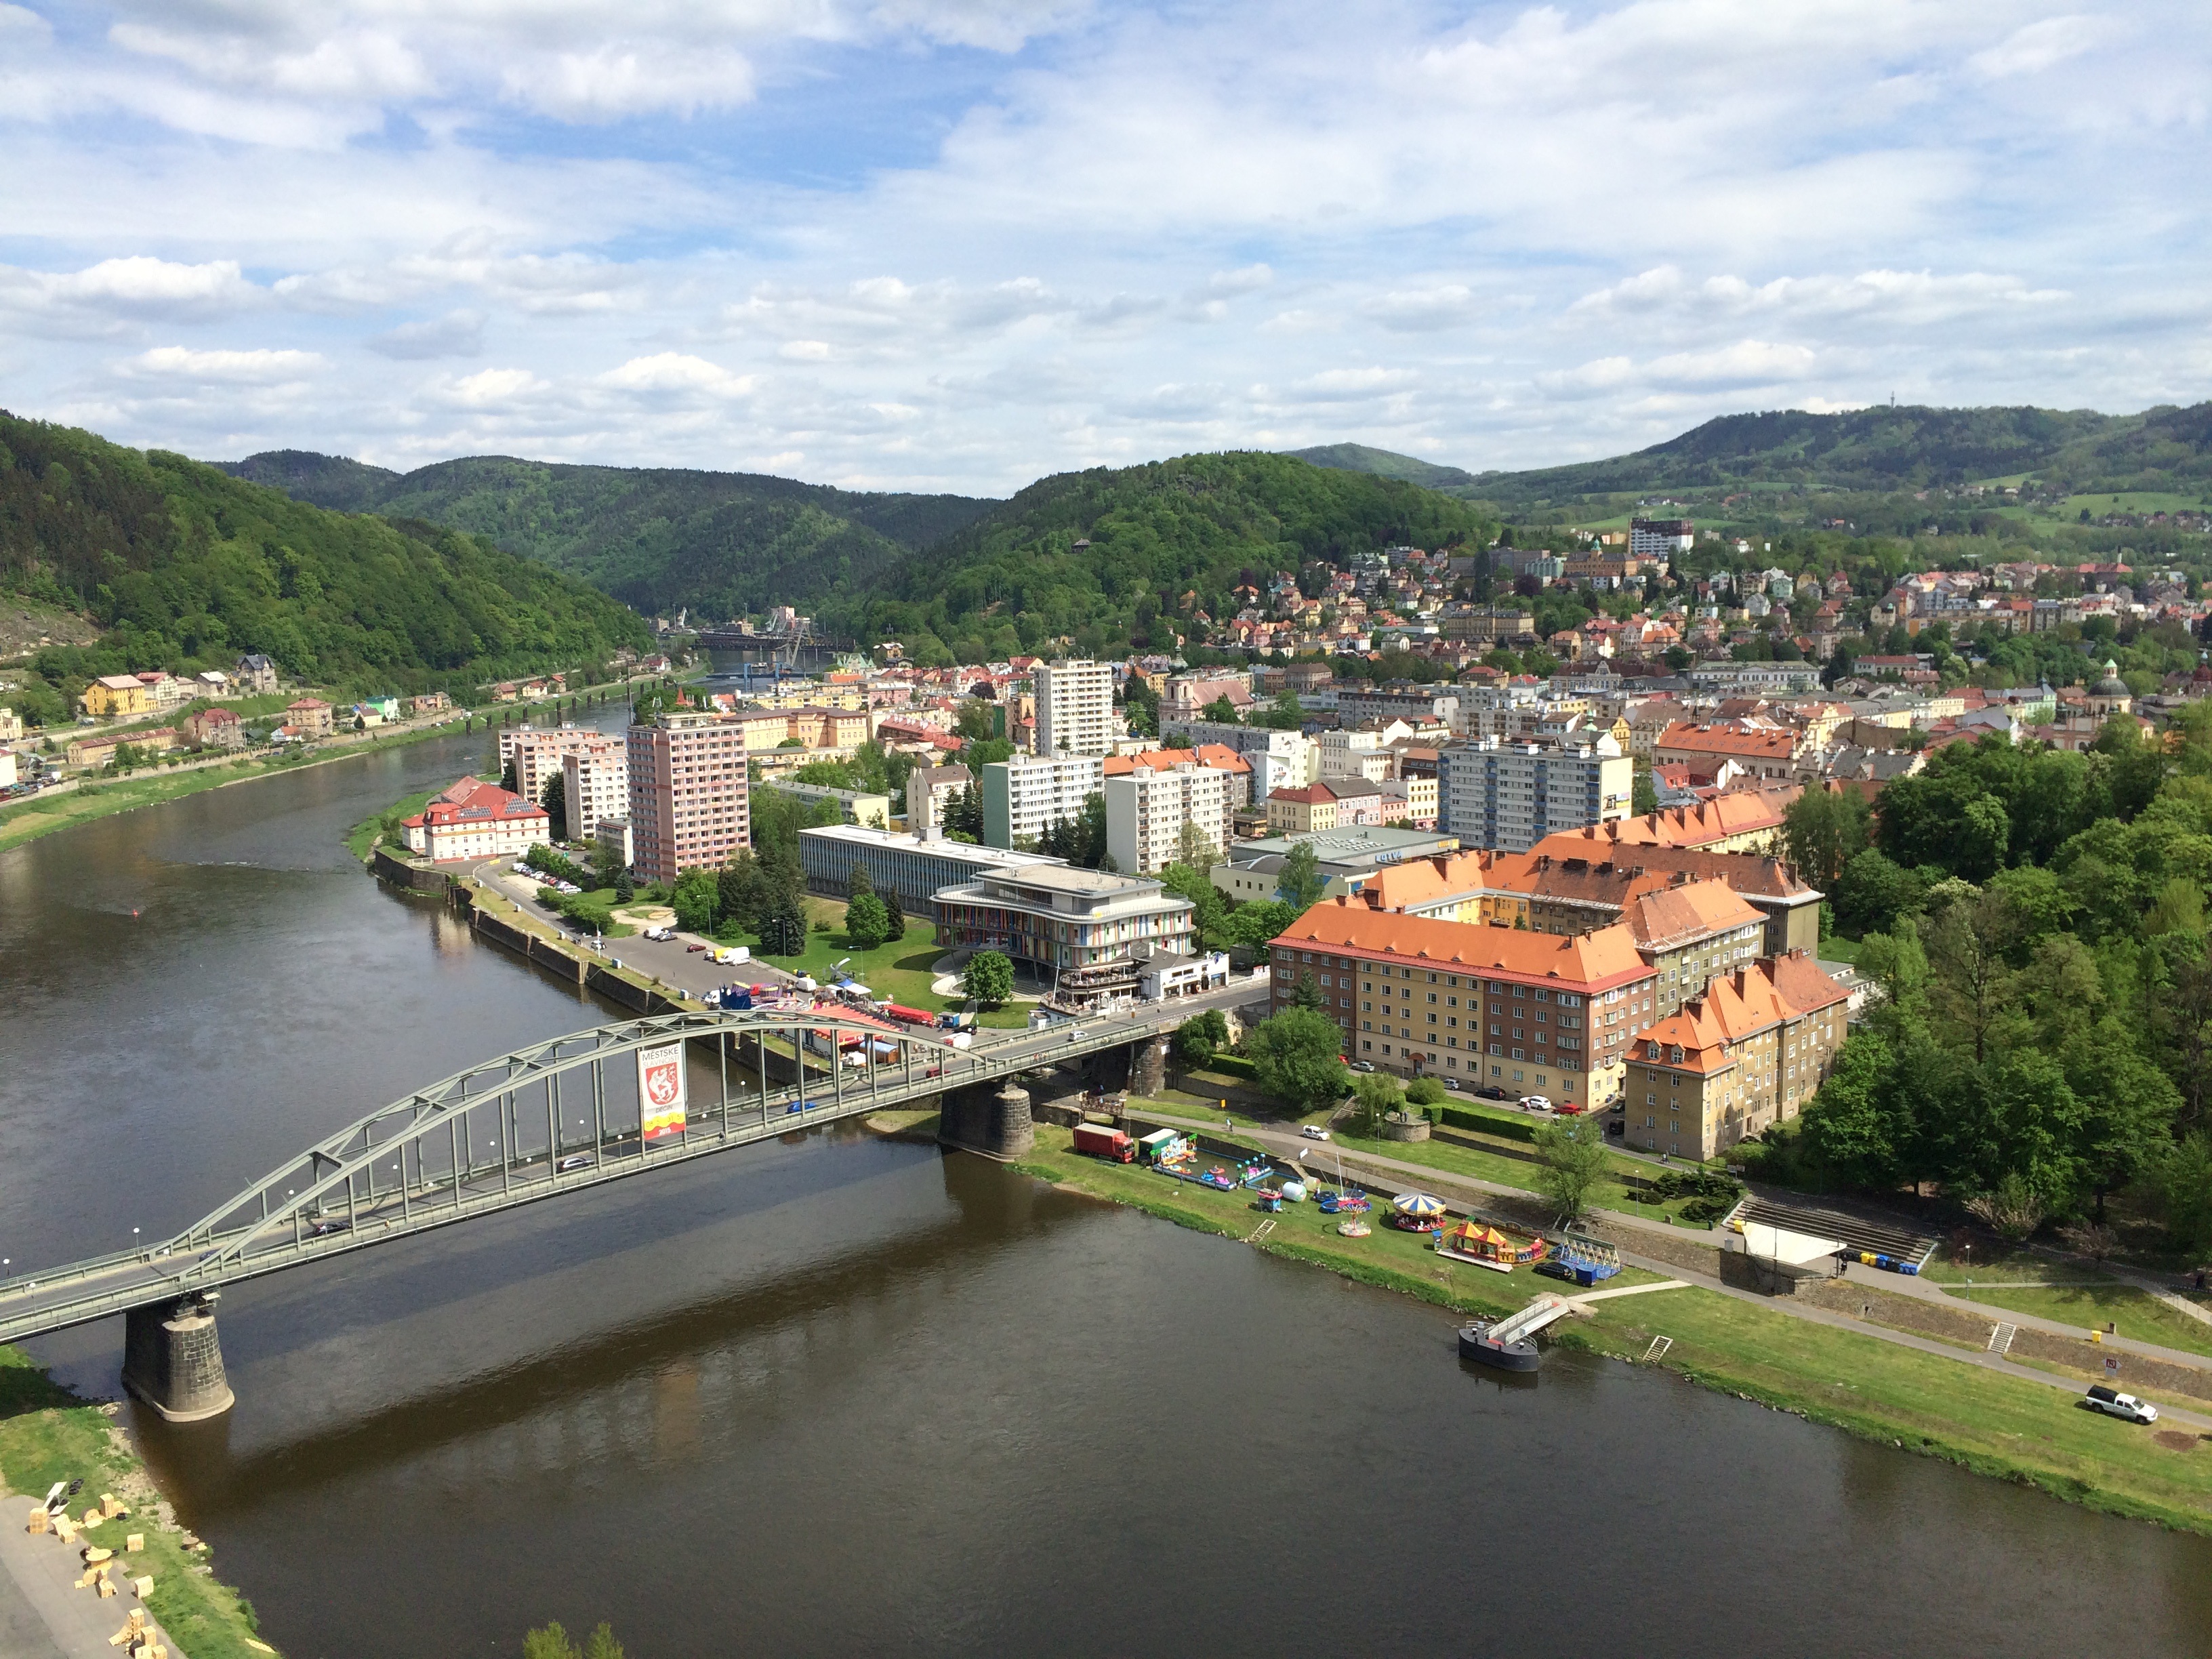
landscape, sea, nature, town, river, canal, cityscape, village, reservoir, waterway, czech republic, bird's eye view, aerial photography, decin, geographical feature, human settlement